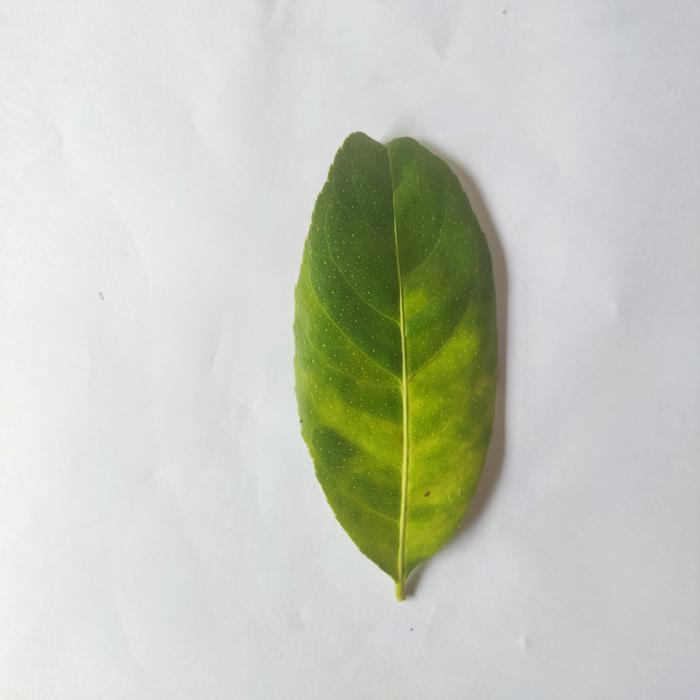
Crop: Lemon
Leaf condition: Citrus